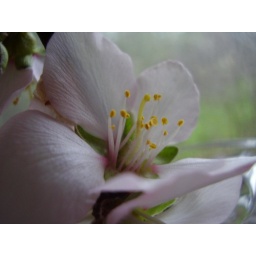
almond blossom in the kitchen window